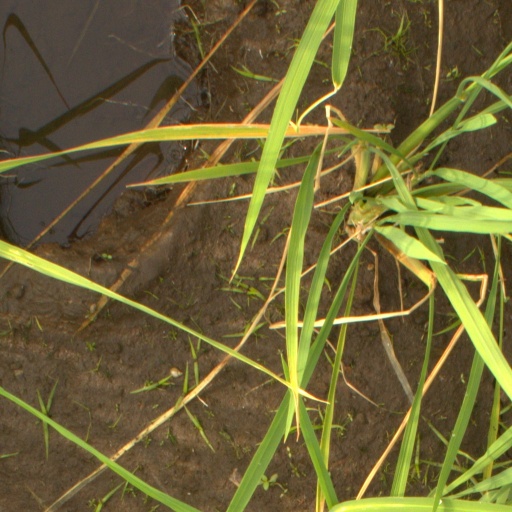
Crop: rice